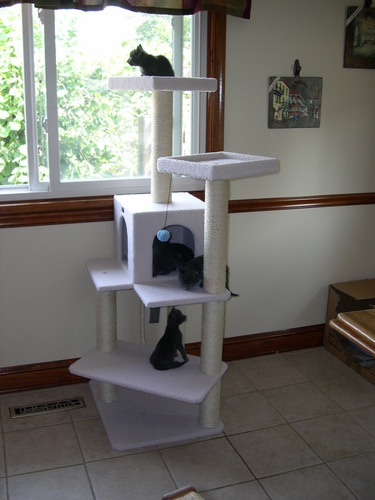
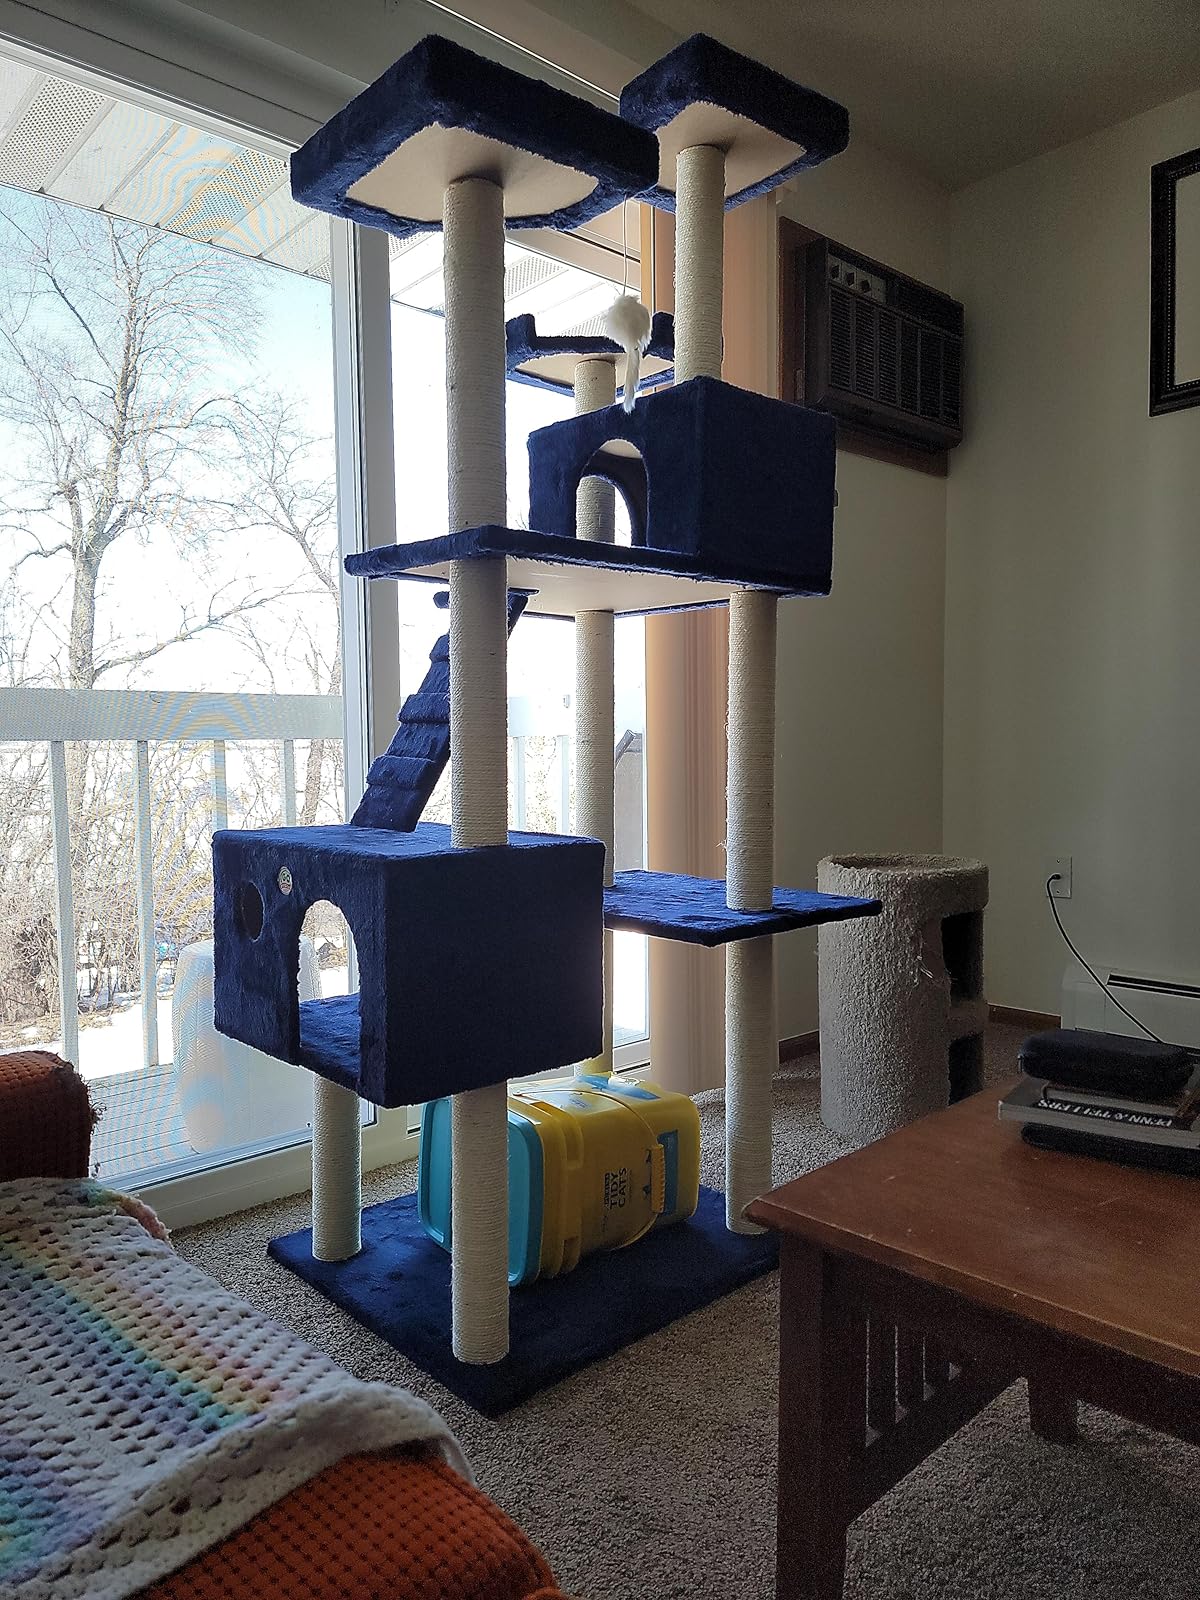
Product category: items_cat tree
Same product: no